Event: Nepal Earthquake
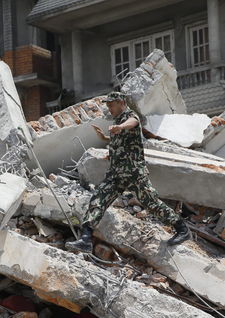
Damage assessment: damage